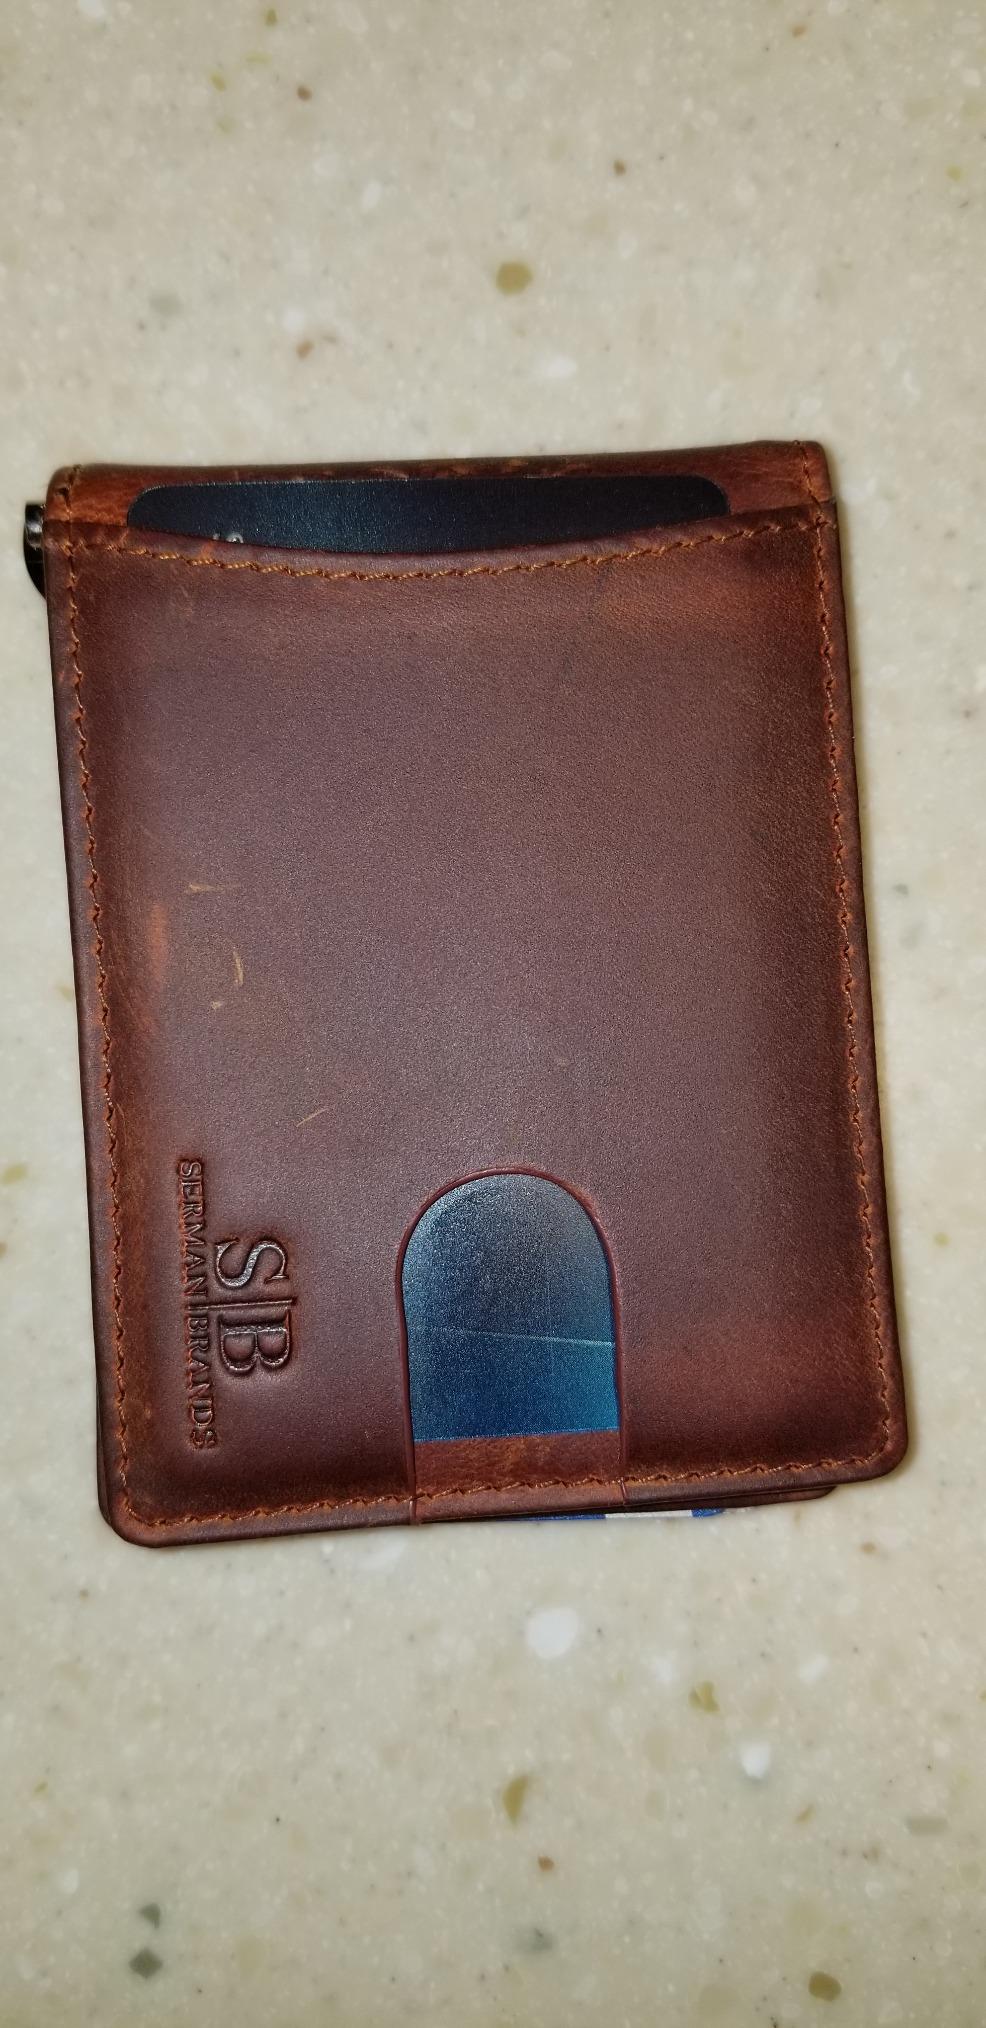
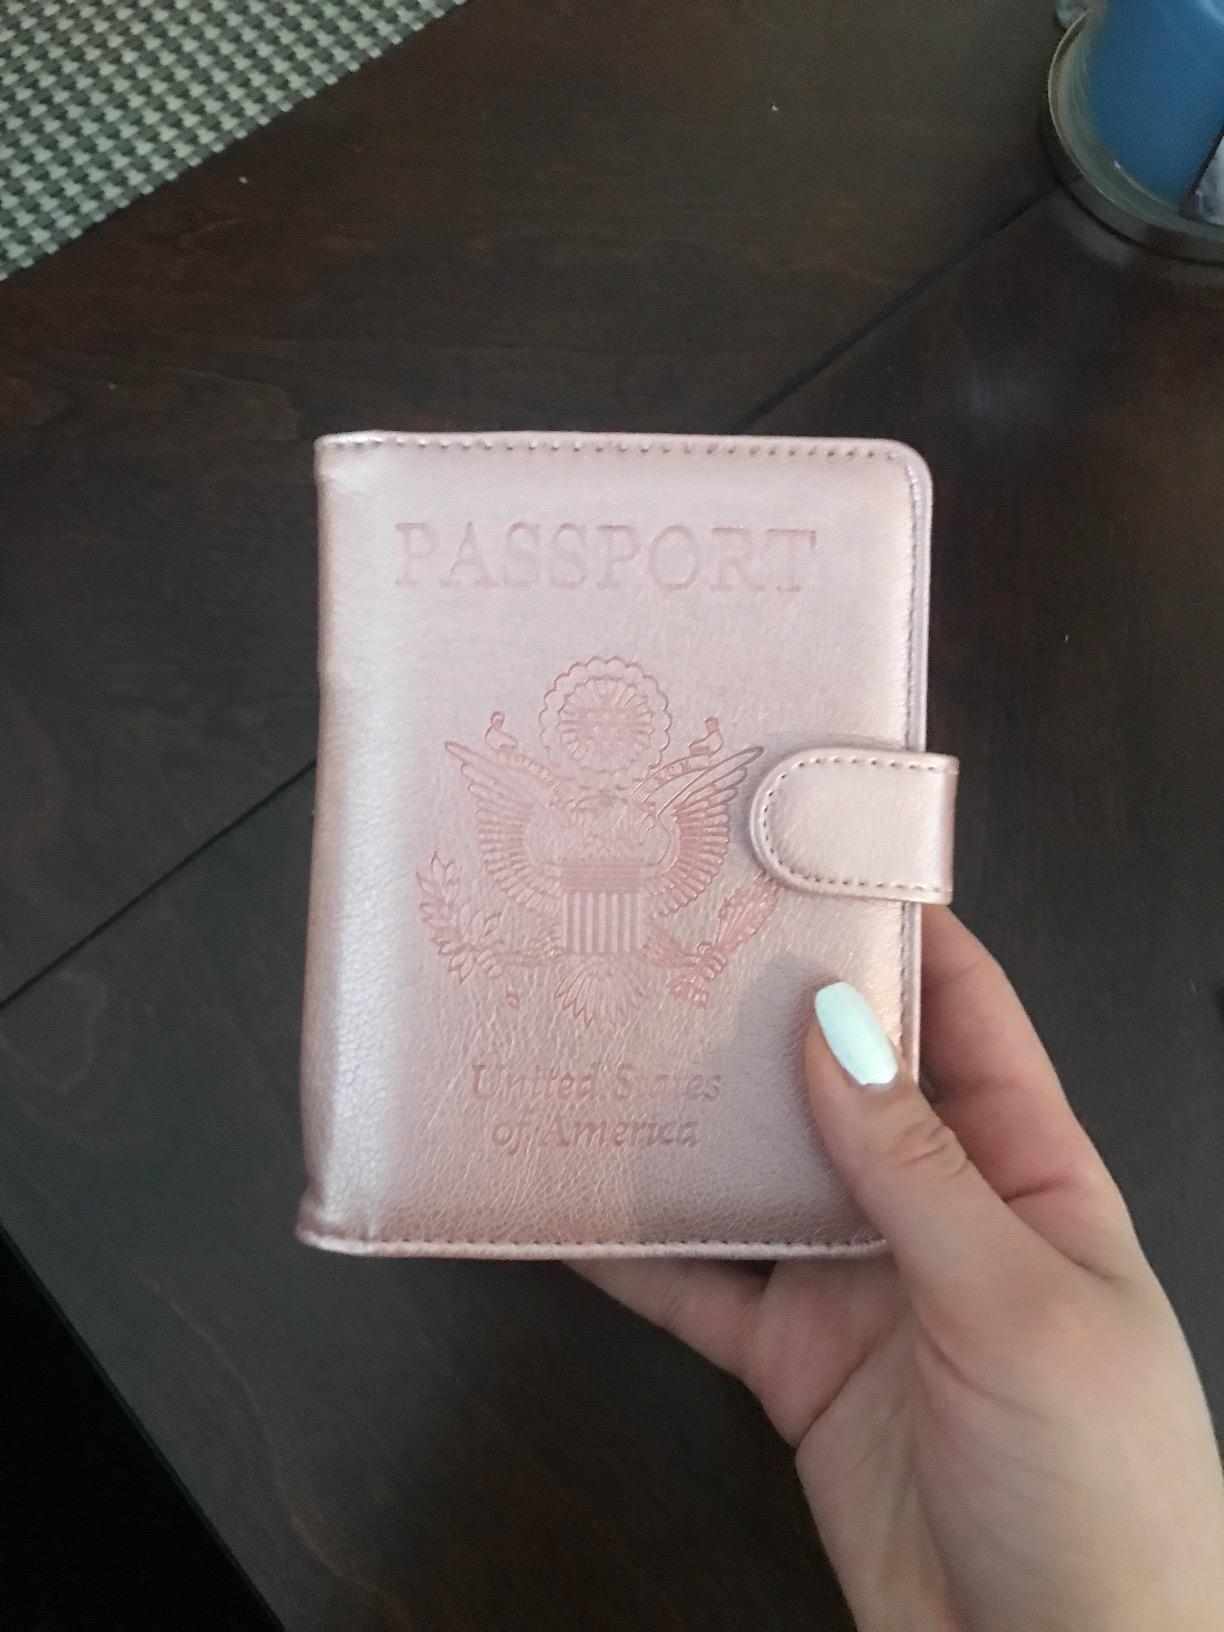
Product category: accessories_wallet
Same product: no